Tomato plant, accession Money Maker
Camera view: tilt-top (135 deg); turntable rotation: 150 degrees
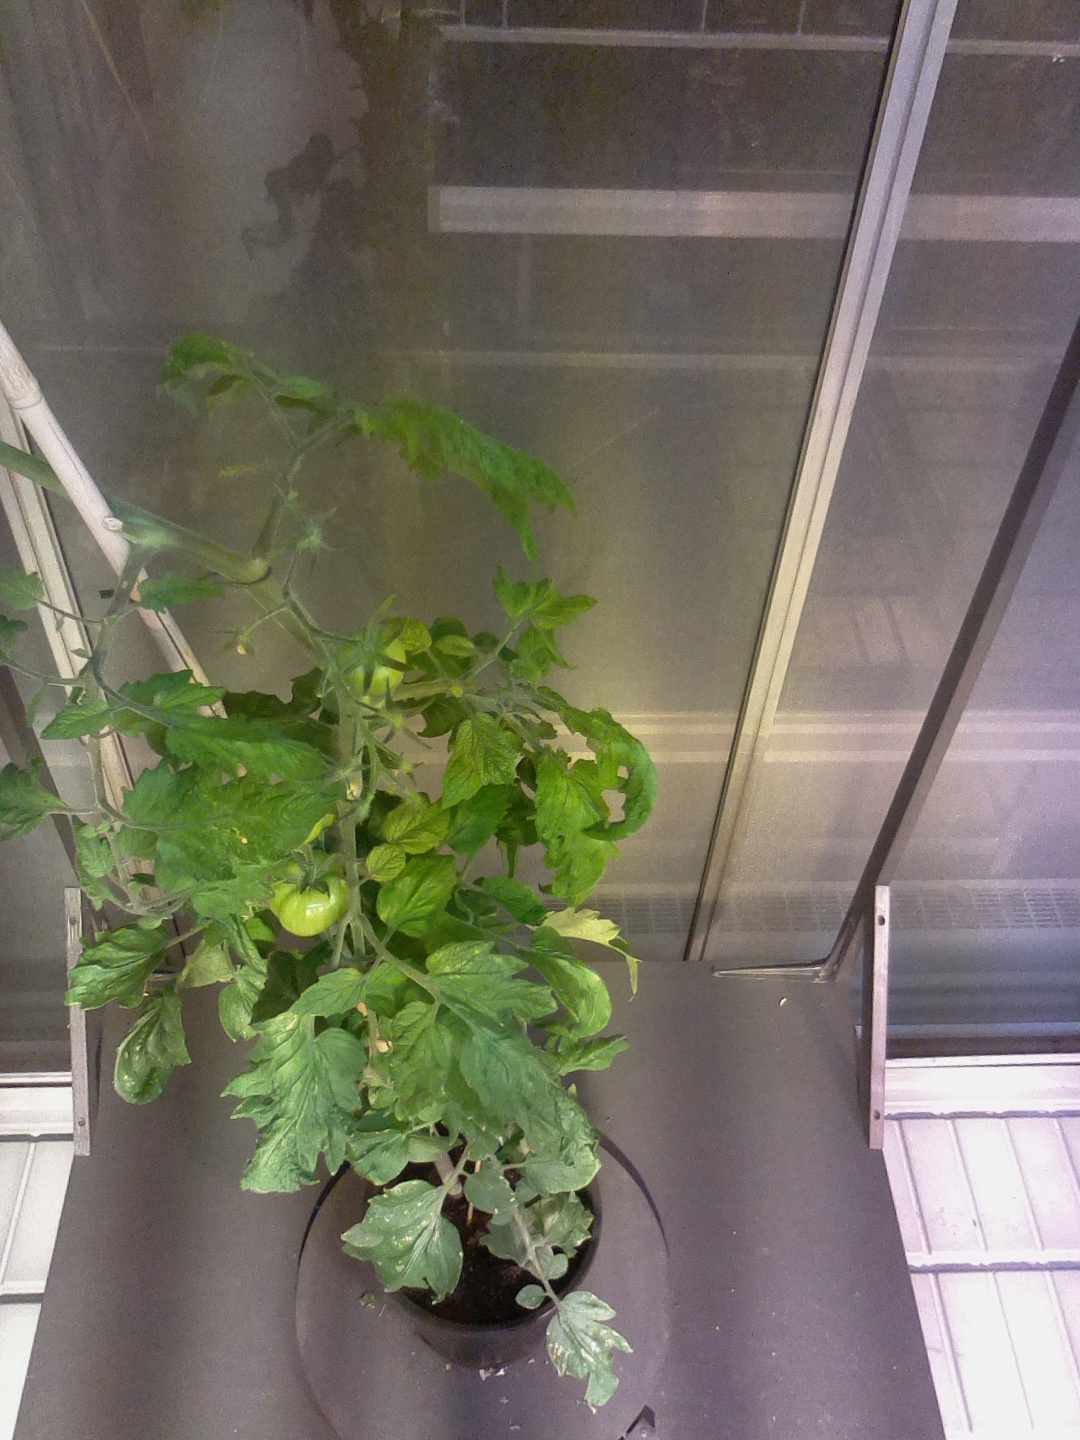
BBCH growth stage 79: 90% -100% of final fruit size